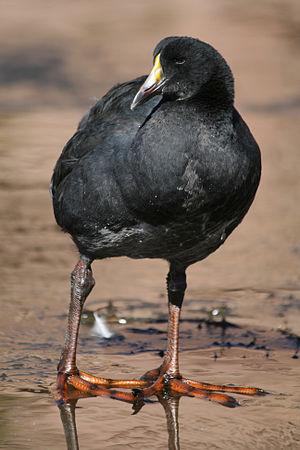
La province de Jujuy est une province argentine, située dans le nord-ouest du pays, limitée à l'est et au sud par la province de Salta, à l'ouest par le Chili et au nord par la Bolivie. Sa capitale est San Salvador de Jujuy.
Catamarca est une province du nord-ouest de l'Argentine. Elle est entourée des provinces de Salta au nord, Tucumán et Santiago del Estero à l'est, Córdoba au sud-est, et La Rioja au sud. À l'ouest, elle est contiguë au Chili.